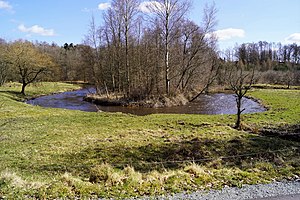
Mæander
Meandersving ved Vejle Å nordøst for Haraldskær Fabrik
En mæander, meander, mæandersving, mæanderslyngning eller mæanderbue er et vandløbs slyngning. Ordet mæander er afledt fra Maíandros, som er det græske navn på floden, der på dansk hedder den store Mæander og på tyrkisk Büyük Menderes. Fænomenet kendes fra talrige luftfotos af Amazonas, hvor man også ser de karakteristiske afsnøringer med isolerede sving på det tidligere flodløb.